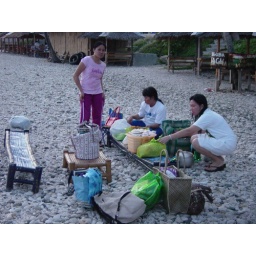
Set up some chairs and tables in our makeshift kitchen in the seaside of Can-uba, Jagna Bohol.